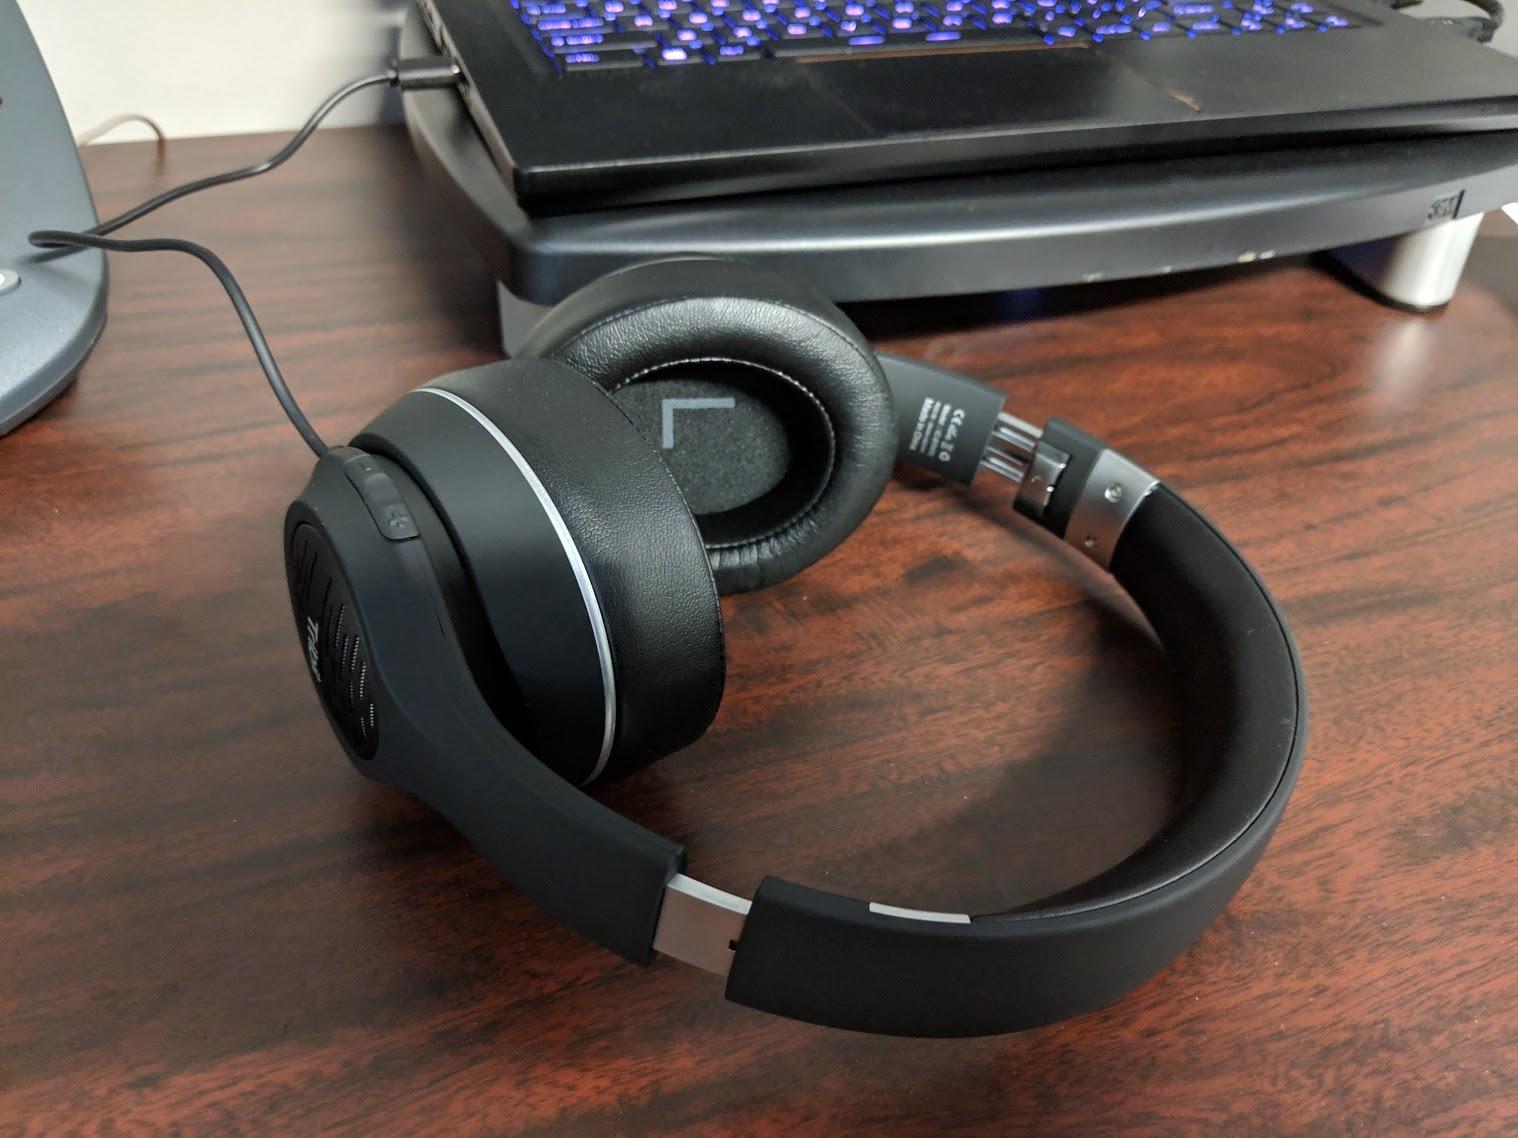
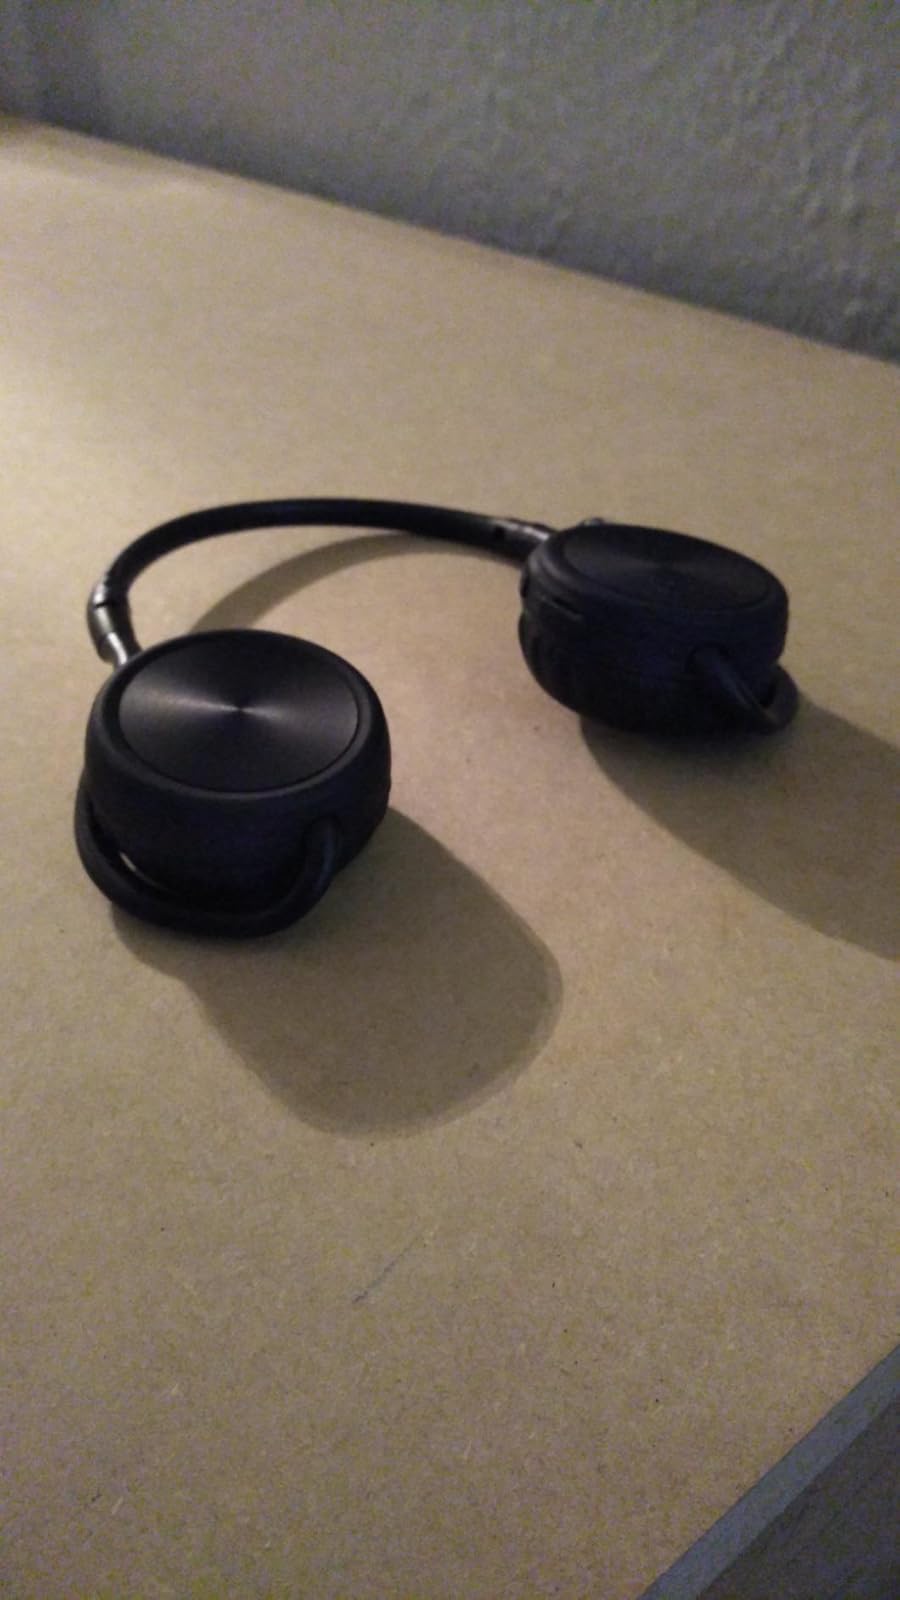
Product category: headphones
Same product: no